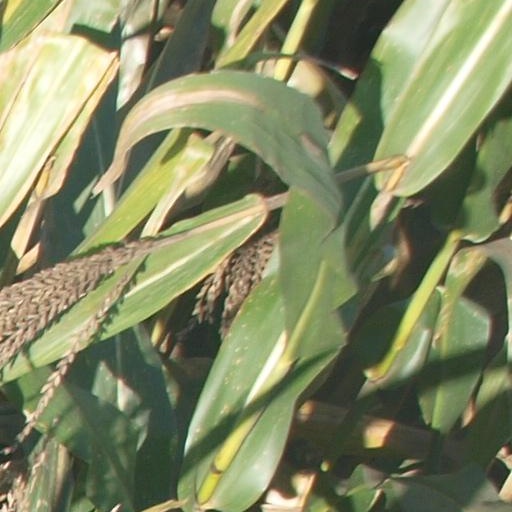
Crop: maize; corn